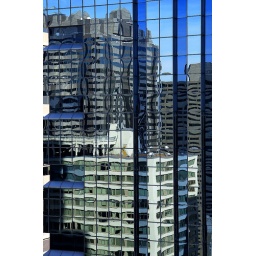
of buildings in the glass of other buildings.